Minting Priory

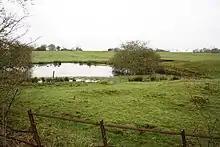
Site of Priory

Minting Priory was a priory in Minting, Lincolnshire, England.